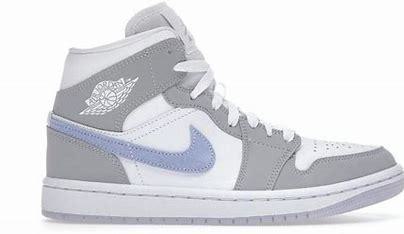
Brand: Nike
Model: 1 Mid